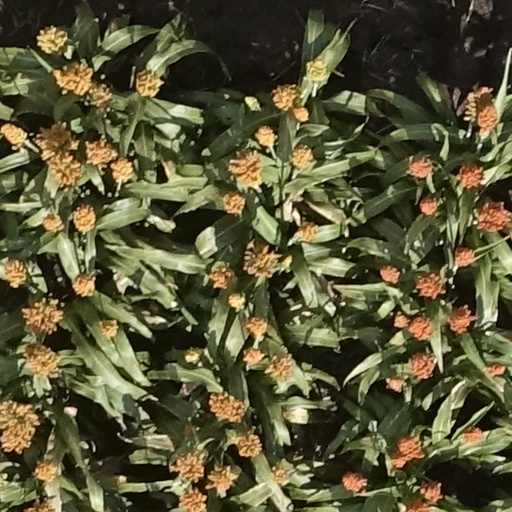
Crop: sorghum